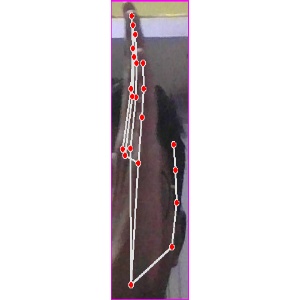
अक्षर: द